Staling

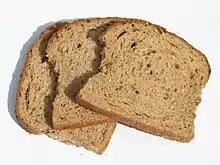
Stale bread

Staling, or "going stale", is a chemical and physical process in bread and similar foods that reduces their palatability. Stale bread is dry and hard, making it less suitable for different culinary uses than fresh bread. Countermeasures and destaling techniques may reduce staling.